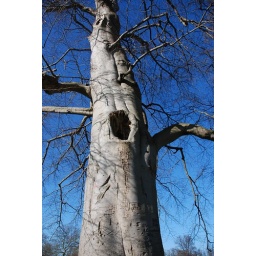
A bare tree in Wimpole farm, I loved the grey trunk and branches against the blue sky